Italian invasion of France

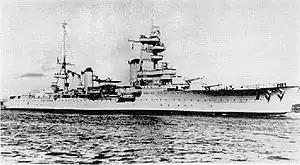
"Foch", a Suffren-class cruiser (as were "Colbert" and "Dupleix")

During the day on 12 June, French SES groups (scout troops on skis) crossed the border and skirmished with Italian units in the Maddalena Pass. An Italian outpost was surprised, resulting in the death of an Italian NCO and a further two soldiers being wounded. The Italian defensive attitude changed with the collapse of Paul Reynaud's government, in France, on 15 June. Since Reynaud's successor, General Pétain, was known to favour an understanding with Germany, Mussolini believed it was imperative that the Italians make gains before an armistice could be signed. The same day he ordered Army Group West to prepare to begin an offensive in three days: an unrealistically aggressive timeline. Badoglio insisted that converting the troops from a defensive to an offensive disposition alone would take 25 days. The Supreme General Staff thus turned Mussolini's order into two directives: the first permitted Italian incursions into French territory, while the second abrogated the staging plan then in force and ordered the army group to prepare to take advantage of the possible collapse of the "Armée des Alpes".